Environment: real
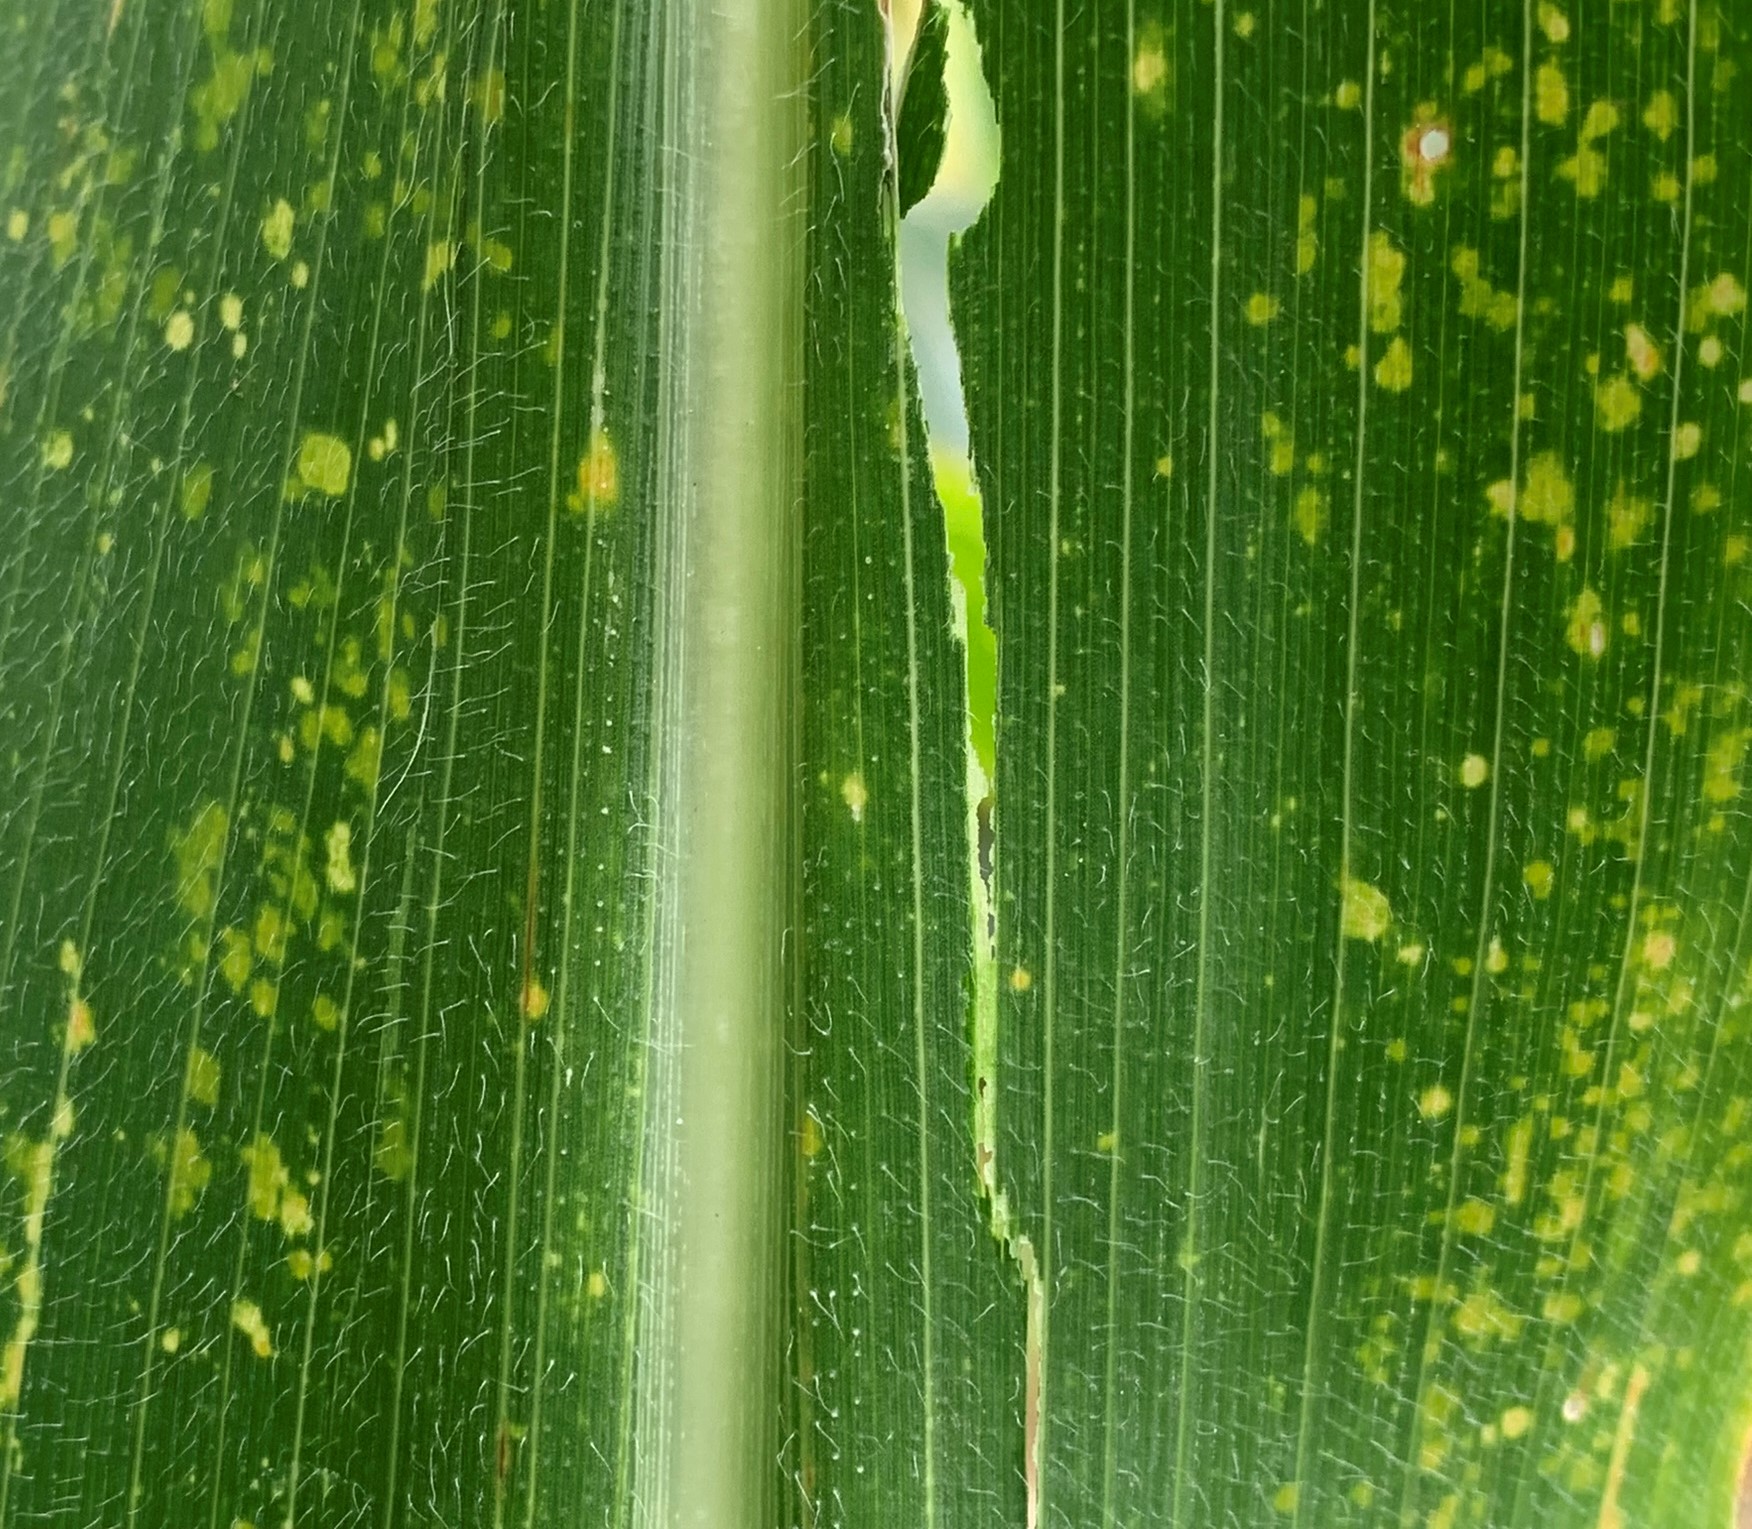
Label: lethal_necrosis